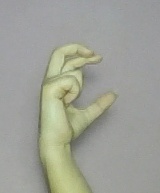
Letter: thal